Museum of Design, Zurich

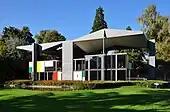
The Pavillon Le Corbusier situated near Zürichhorn on lake shore

The Applied Art Collection includes over 15,000 pieces. Originally assembled as a study collection by the Museum of Art and Design, the collection contains diverse objects in the areas of glass, ceramics, textiles and furniture spanning the 19th and 20th centuries. In geographical terms, it concentrates on Europe, the US and modern Japan. Its Jugendstil department contains works by William Morris, Emile Gallé, René Lalique, Hermann Obrist and Henry van de Velde. It has a collection of marionettes and puppets that includes works by Sophie Taeuber-Arp and Alexandra Exter. The museum's collection of musical instruments is composed of around 200 historic pieces. Its glass department is particularly strong in objects made from 1880 to after 1970 and includes glass designed and/or made by Jaroslava Brychtová and Stanislav Libenský, Pavel Hlava, Eric Höglund, Livio Seguso and Jan Zoritchak. The Studio Glass generation of artists is represented in objects by, among others, Dale Chihuly, Erwin Eisch, Marvin Lipofsky, Harvey Littleton and Mary Shaffer.